In the Name of Identity

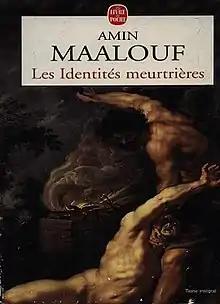
Original edition;

In the Name of Identity: Violence and the Need to Belong (French: "Les Identités Meurtrières") is a 1998 book by Amin Maalouf, in which he discusses the identity crisis that Arabs have experienced since the establishment of continuous relationships with the west, adding his personal dimension as a Lebanese Christian.